Under the Tuscan Sun (book)

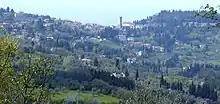
The countryside of Tuscany, Italy, where the account takes place.

Under the Tuscan Sun: At Home in Italy is a 1996 memoir by American author Frances Mayes. It was adapted by director Audrey Wells for the 2003 film "Under the Tuscan Sun". The book, published by Random House, was a "New York Times" bestseller for more than two and a half years, and was a "New York Times" Notable Book of 1997. It includes several chapters of recipes, and describes how she bought and restored an abandoned villa in the Tuscan countryside. As of 2016, "Under the Tuscan Sun" had been translated into 54 languages.